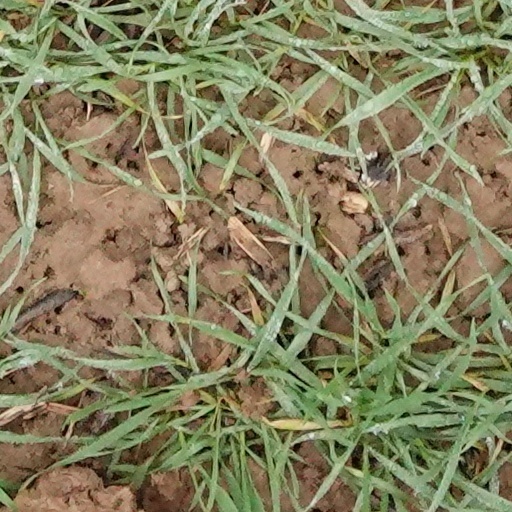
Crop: wheat